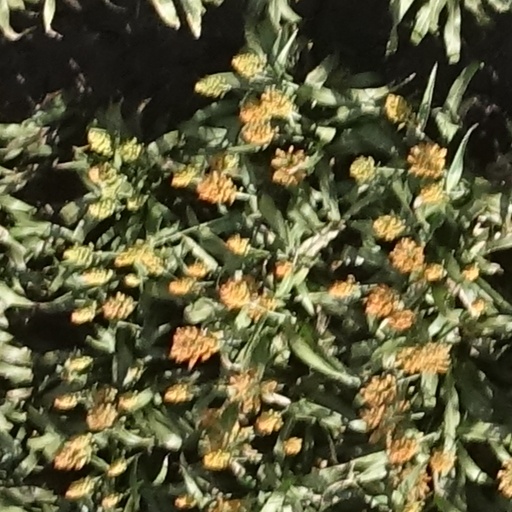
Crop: sorghum